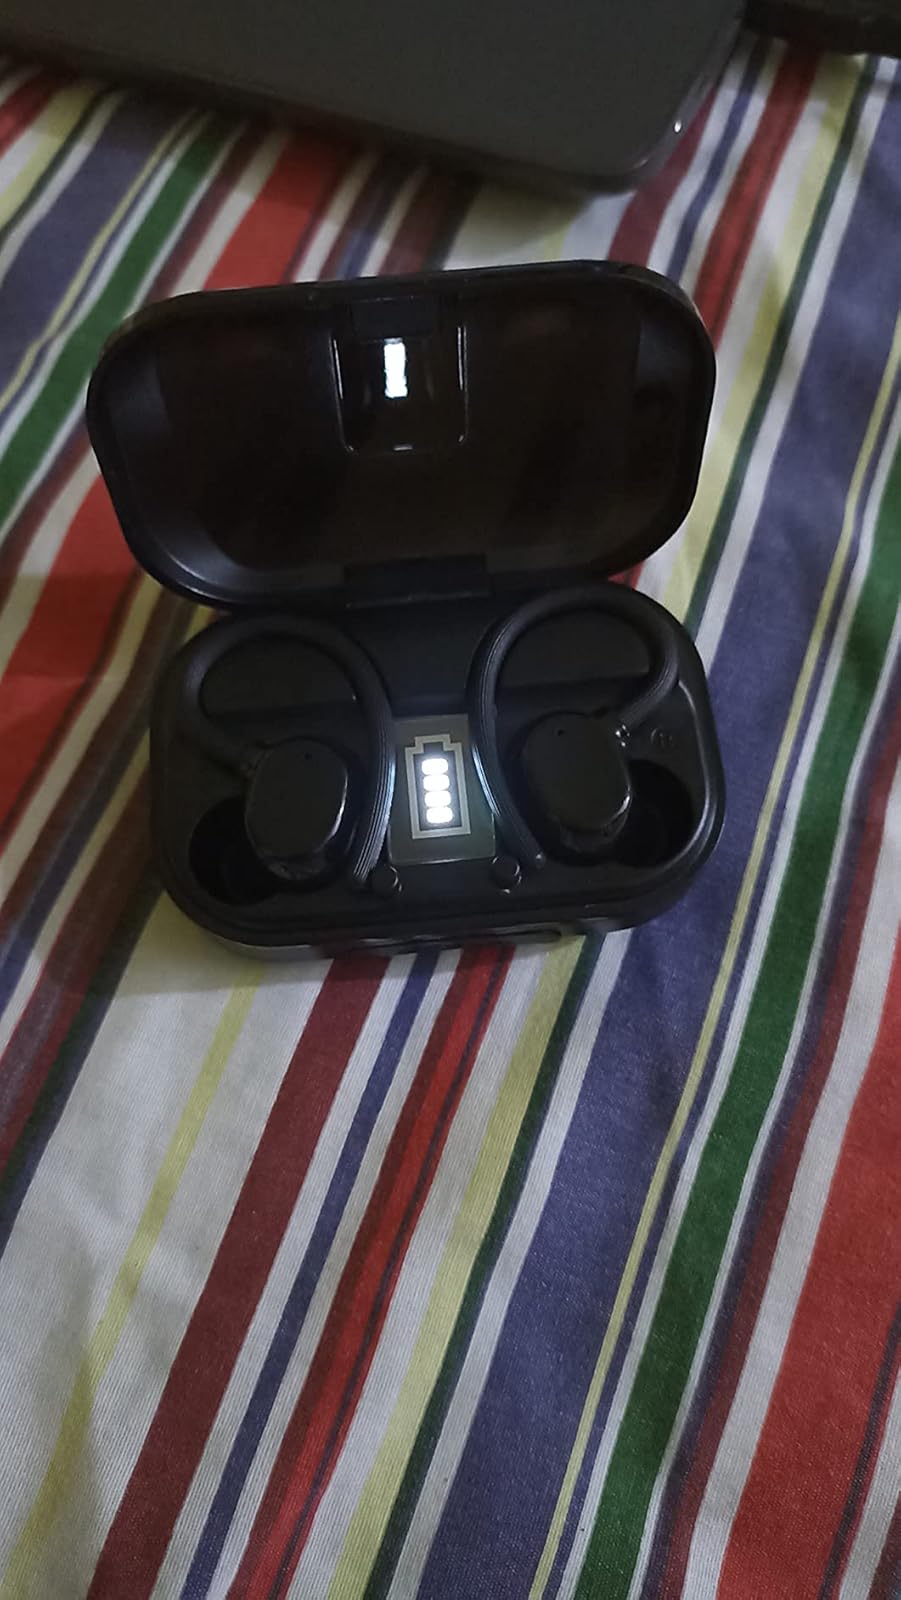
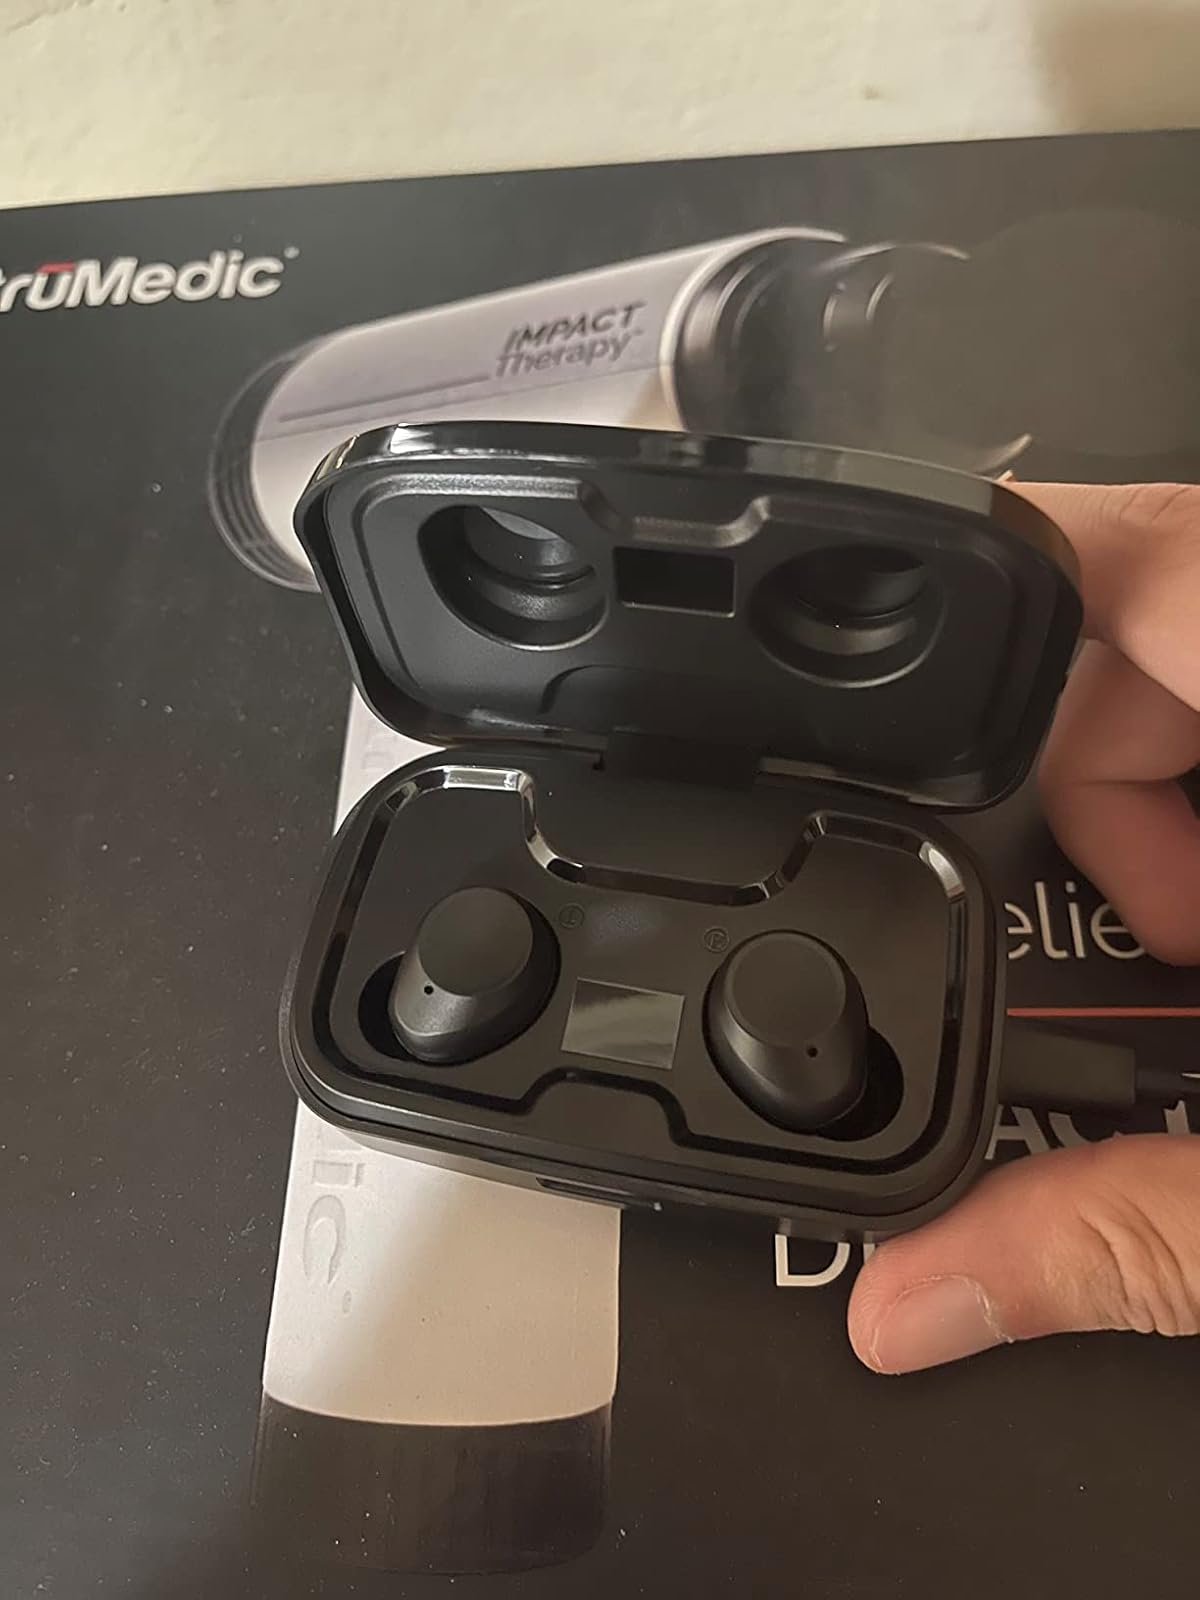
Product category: earbuds
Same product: no